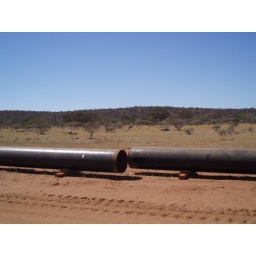
can't see it too clearly here, but the ground is covered in tiny yellow flowers